I'll Meet You in Church Sunday Morning

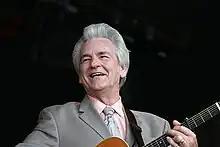
Del McCoury played his only session with the Blue Grass Boys on January 28, 1964, which included one track on "I'll Meet You in Church Sunday Morning".

Work on the planned gospel album halted for more than a year after the late-1962 sessions, with the next recordings coming from sessions in early-1964. The first of these sessions took place on January 27, featuring a lineup of Joe Stuart on guitar, Joe Drumright on banjo, Benny Williams on fiddle and Bessie Lee Mauldin on bass — Stuart was covering for then-regular Blue Grass Boys guitarist Del McCoury, who had not been told about the session, with Drumright brought in on a session basis to cover Stuart's regular role. The first song recorded was a vocal solo version of Monroe's own composition "I'll Meet You in Church Sunday Morning", which he had originally recorded with his Blue Grass Quartet in 1950. The other two tracks recorded, "Mary at the Home Place" and a remake of "Highway of Sorrow", were not included on the album.